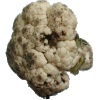
Label: cauliflower